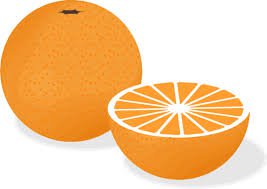
Label: Orange